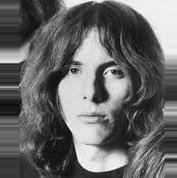
Age: 21